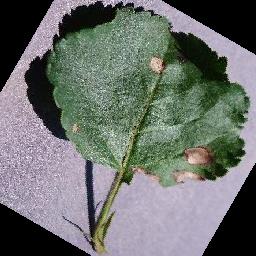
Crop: apple
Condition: black_rot